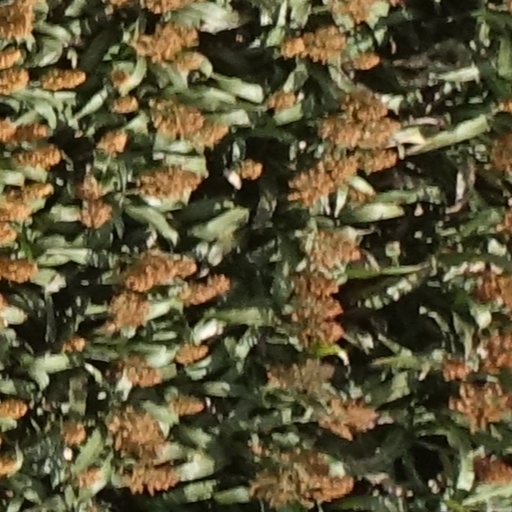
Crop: sorghum